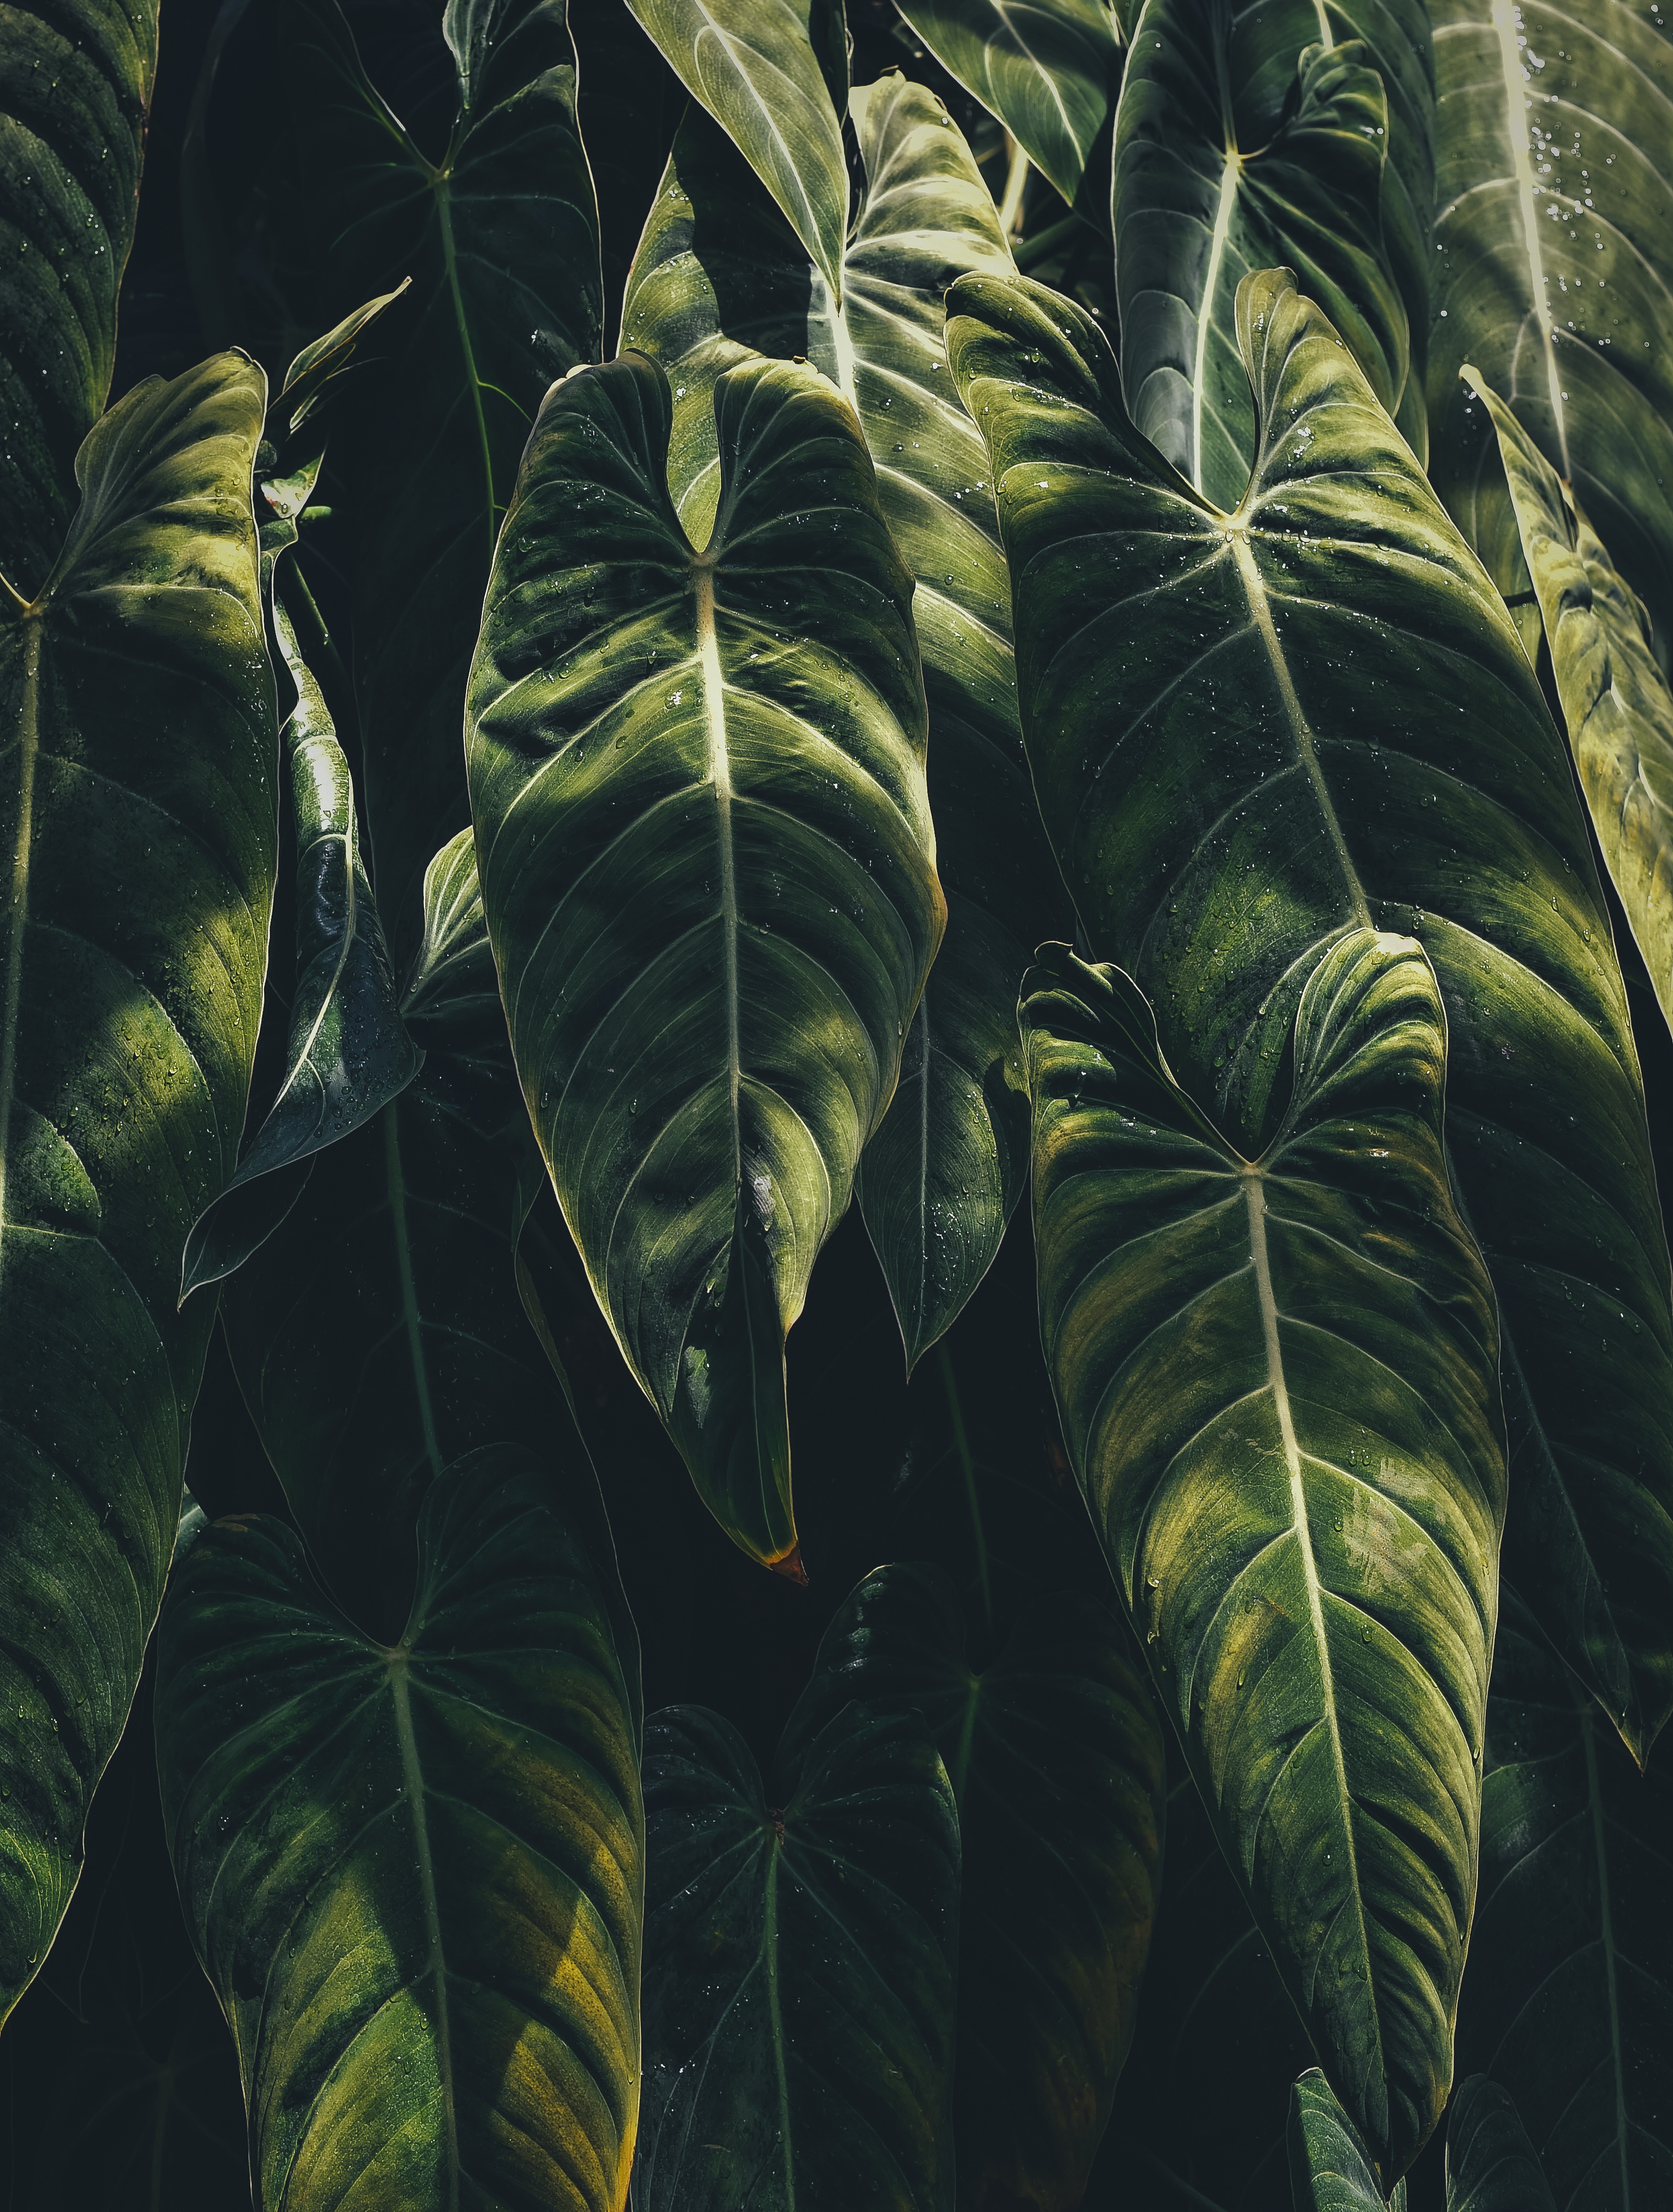
tree, nature, forest, branch, plant, sunlight, leaf, flower, green, jungle, botany, flora, leafe, greenery, rainforest, habitat, tropics, plant stem, land plant